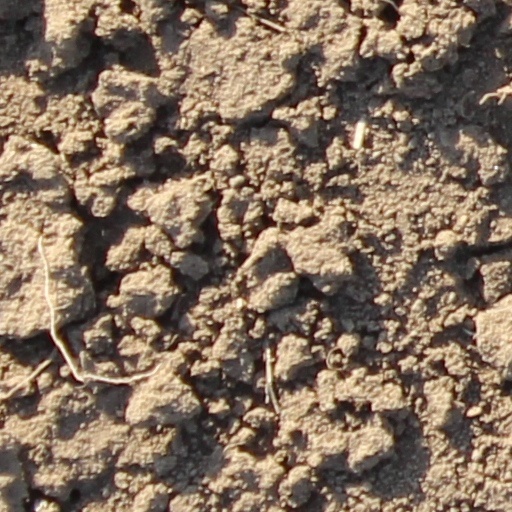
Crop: wheat